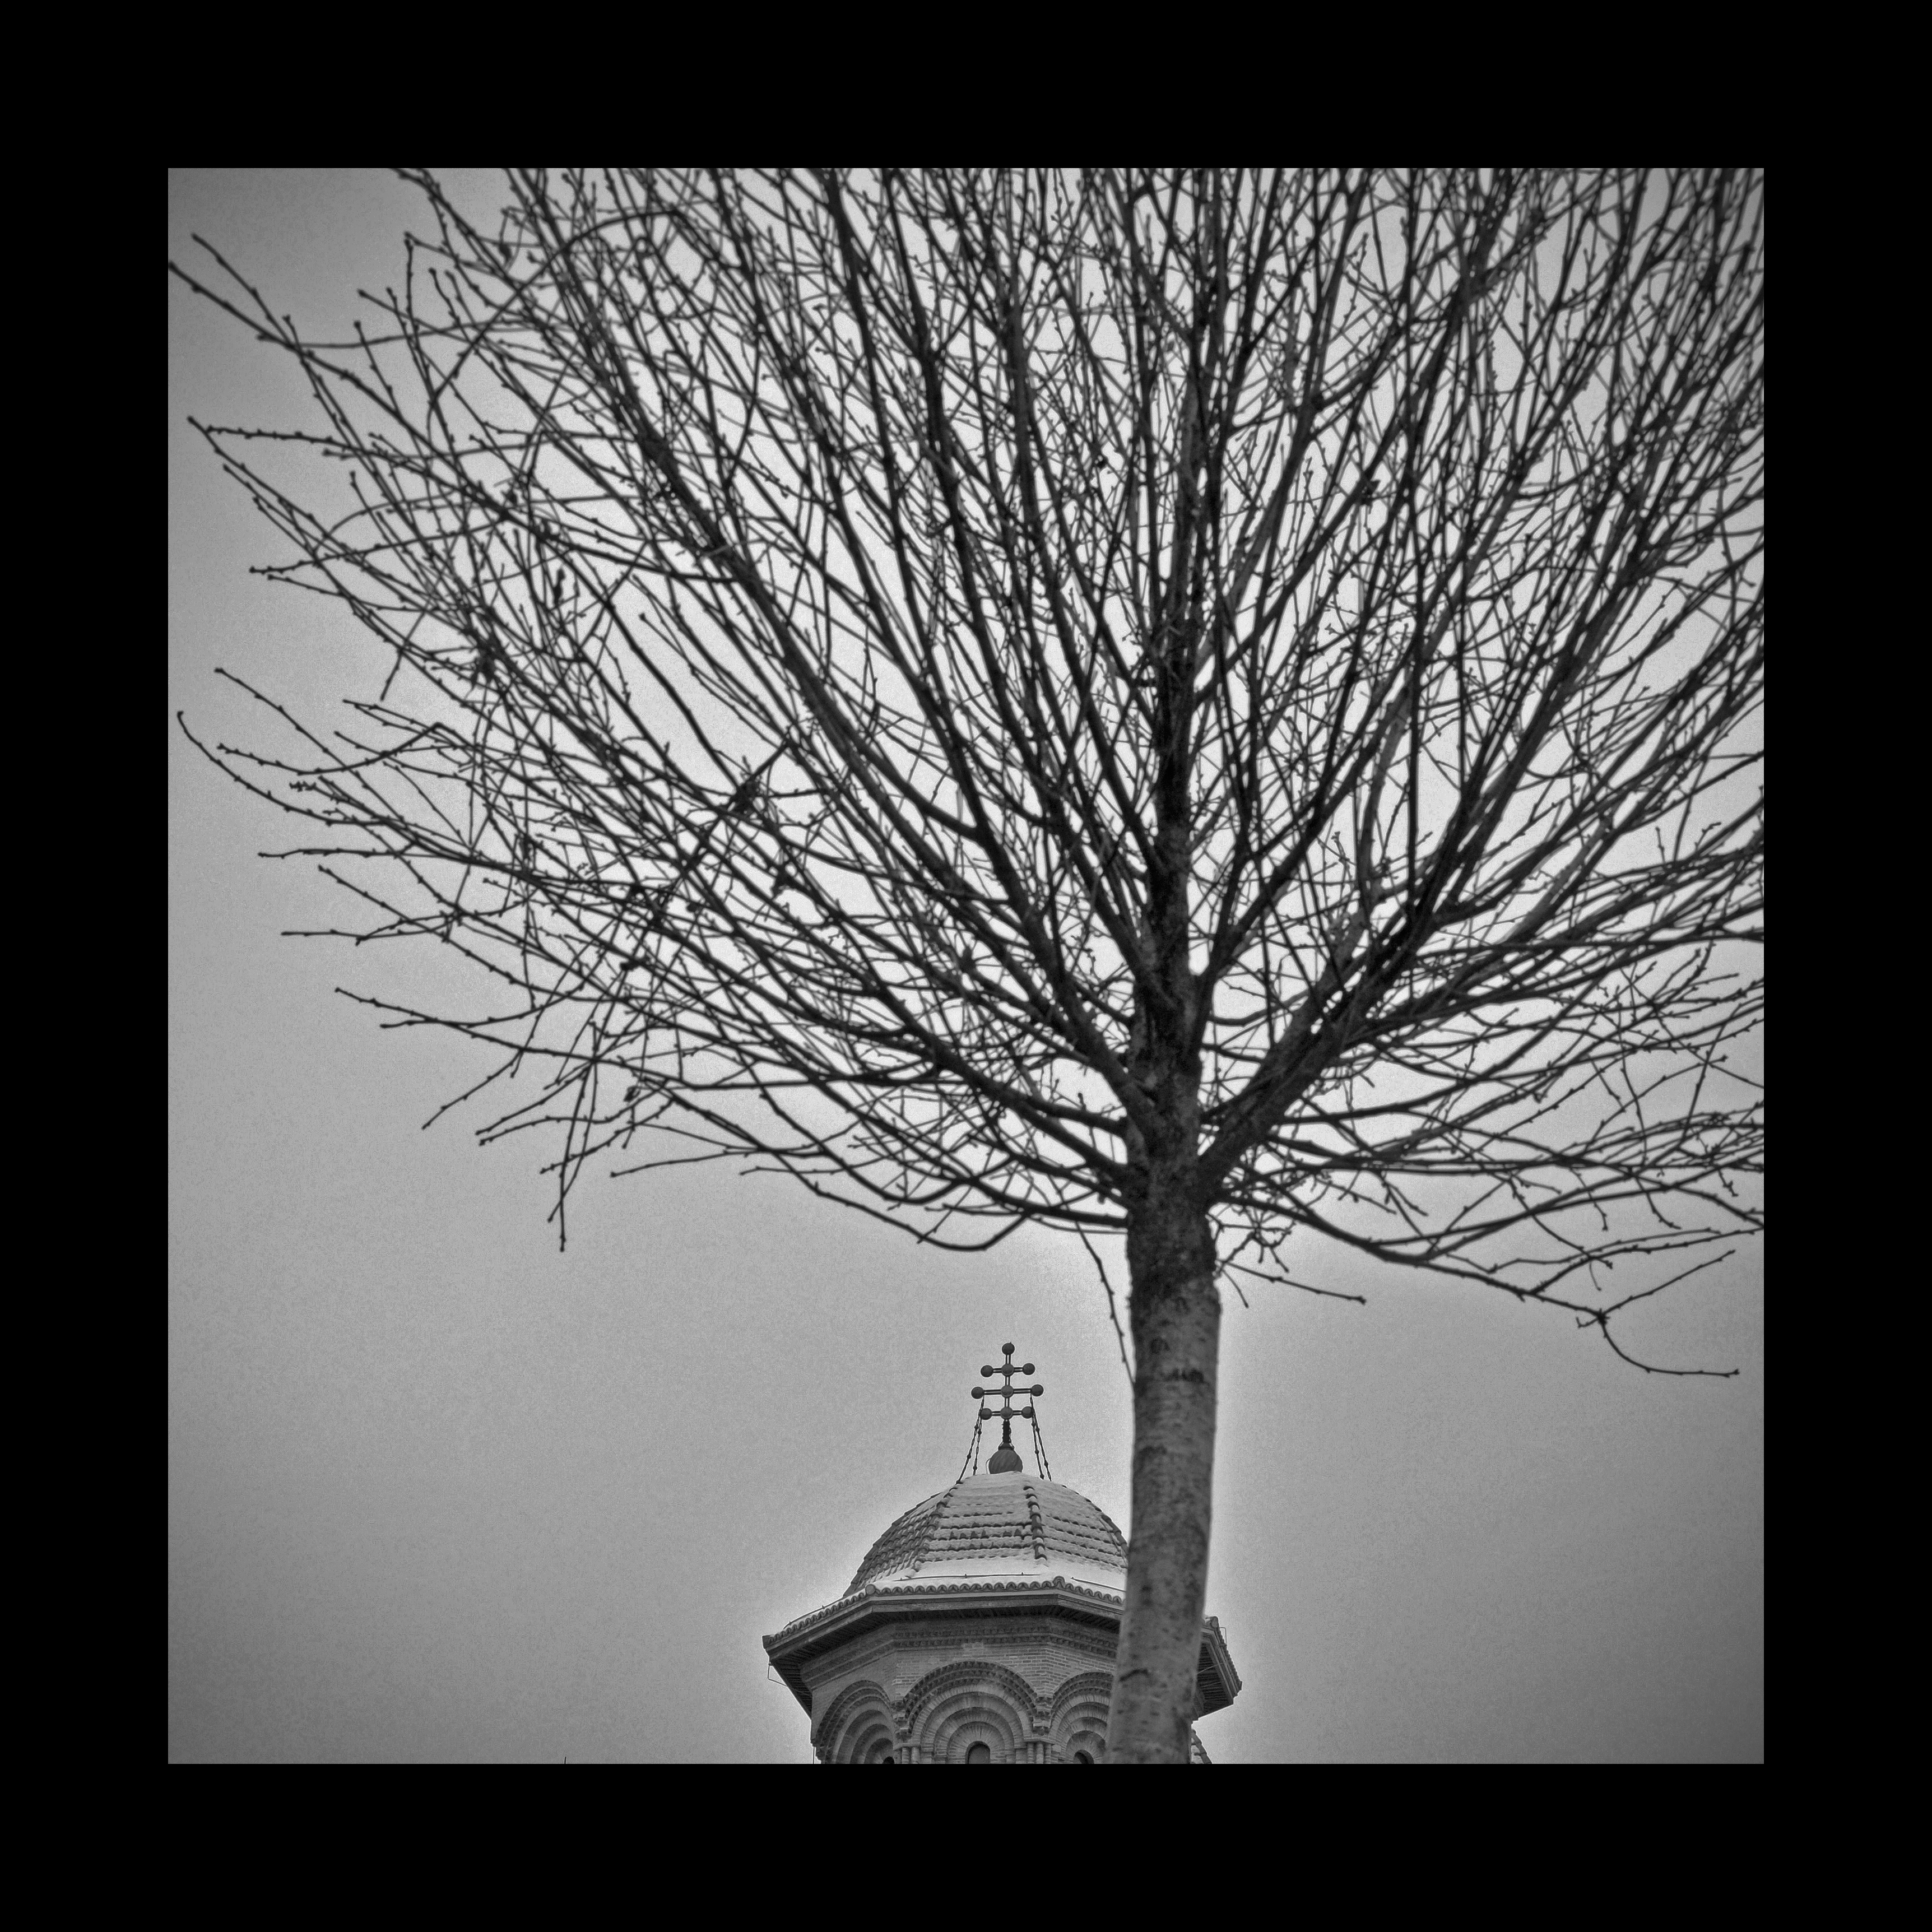
tree, branch, black and white, architecture, plant, photography, building, monument, photo, religion, darkness, church, monochrome, christian, photos, religious, cool image, de, churches, fotografie, christianity, romana, style, image, orthodox, eastern, shape, romania, bucharest, bor, biserica, arhitectura, orthodoxy, romanian, ortodoxa, patrimoniu, ortodoxia, ortodoxie, cretinism, cretin, ecclesiastical, bisericeasc, cladire, edificiu, bucuresti, brancovenesc, cretulescu, kretzulescu, kretulescu, cretzulescu, lmibiima19855, monochrome photography, atmospheric phenomenon, woody plant